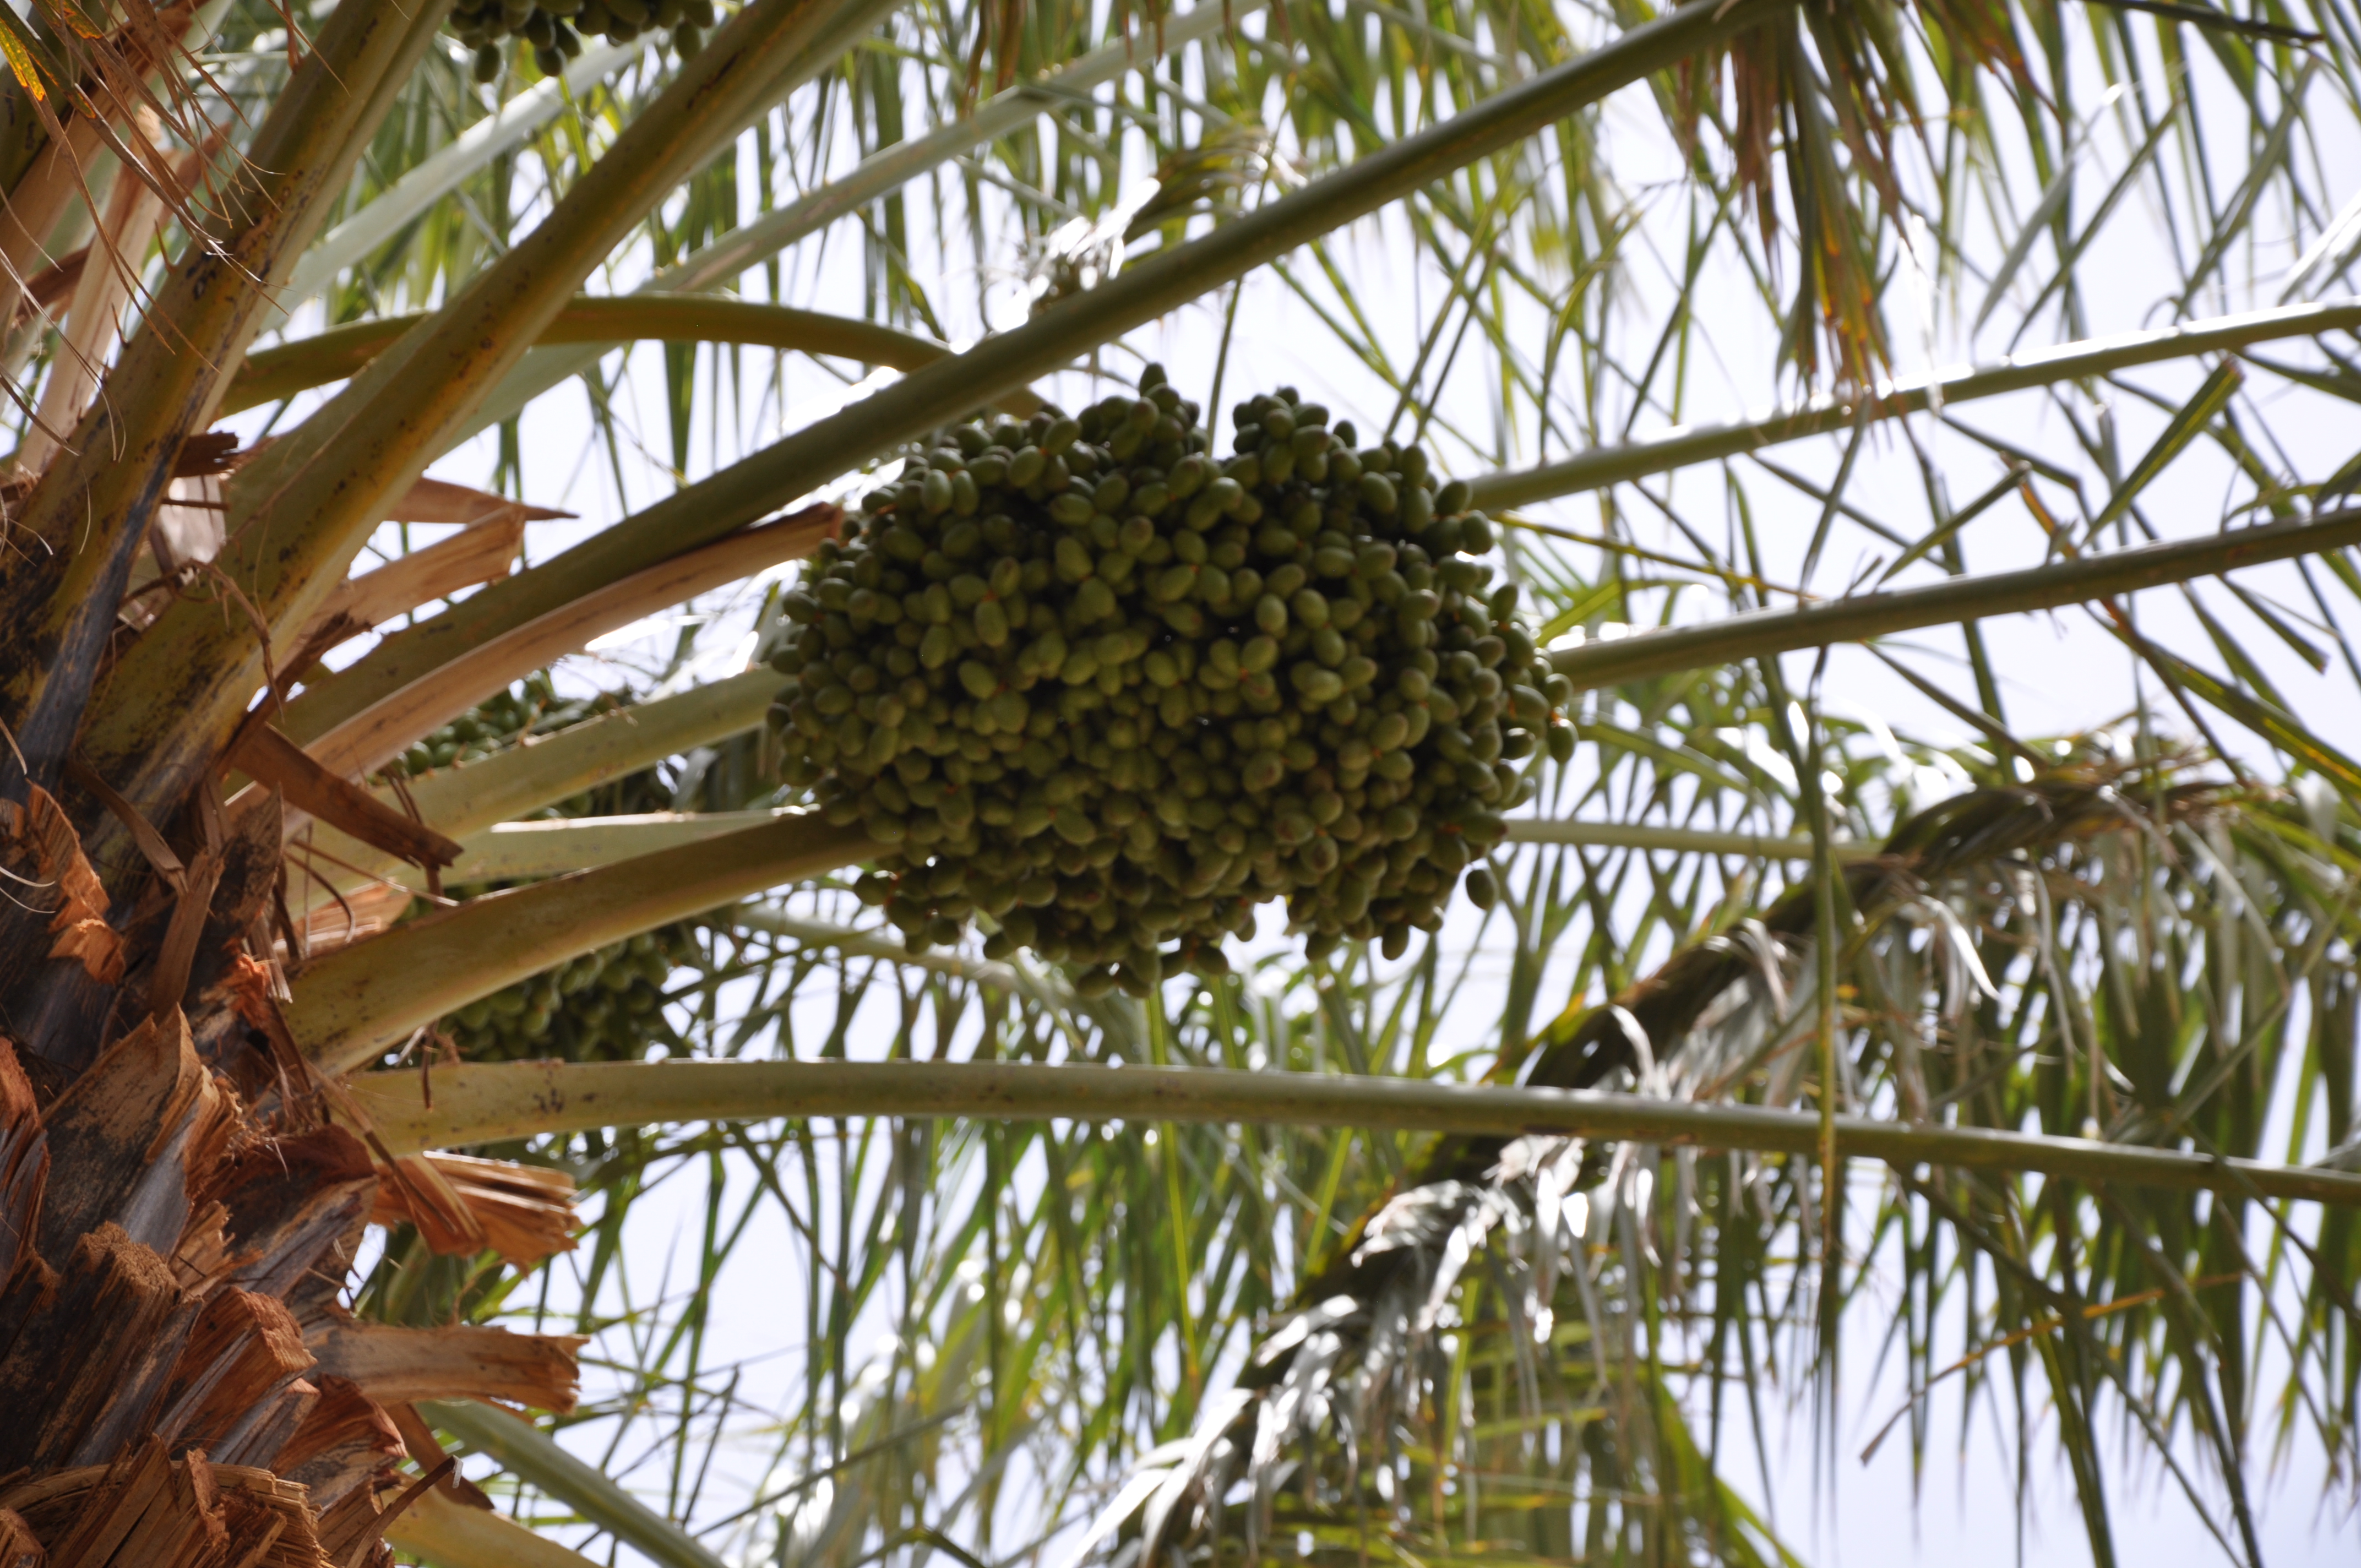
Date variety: bouisthami